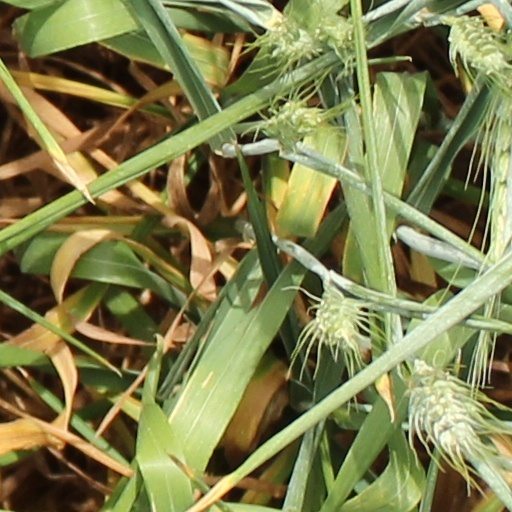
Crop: wheat